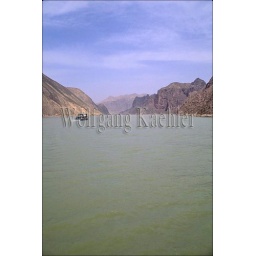
China, gansu province, near lanshou, yellow river, boat (Liu jai xia)